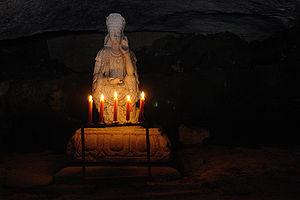
Kwanumsa est un petit temple bouddhiste situé dans une vallée au sein de la forteresse du mont Taehung près de Kaesong. C'est l'un des trésors nationaux de Corée du Nord. Il tient son nom de Guanyin, la déesse de la compassion.
Les trésors nationaux de Corée du Nord sont un ensemble d'objets, de bâtiments et de sites reconnus pour leur valeur historique ou artistique.